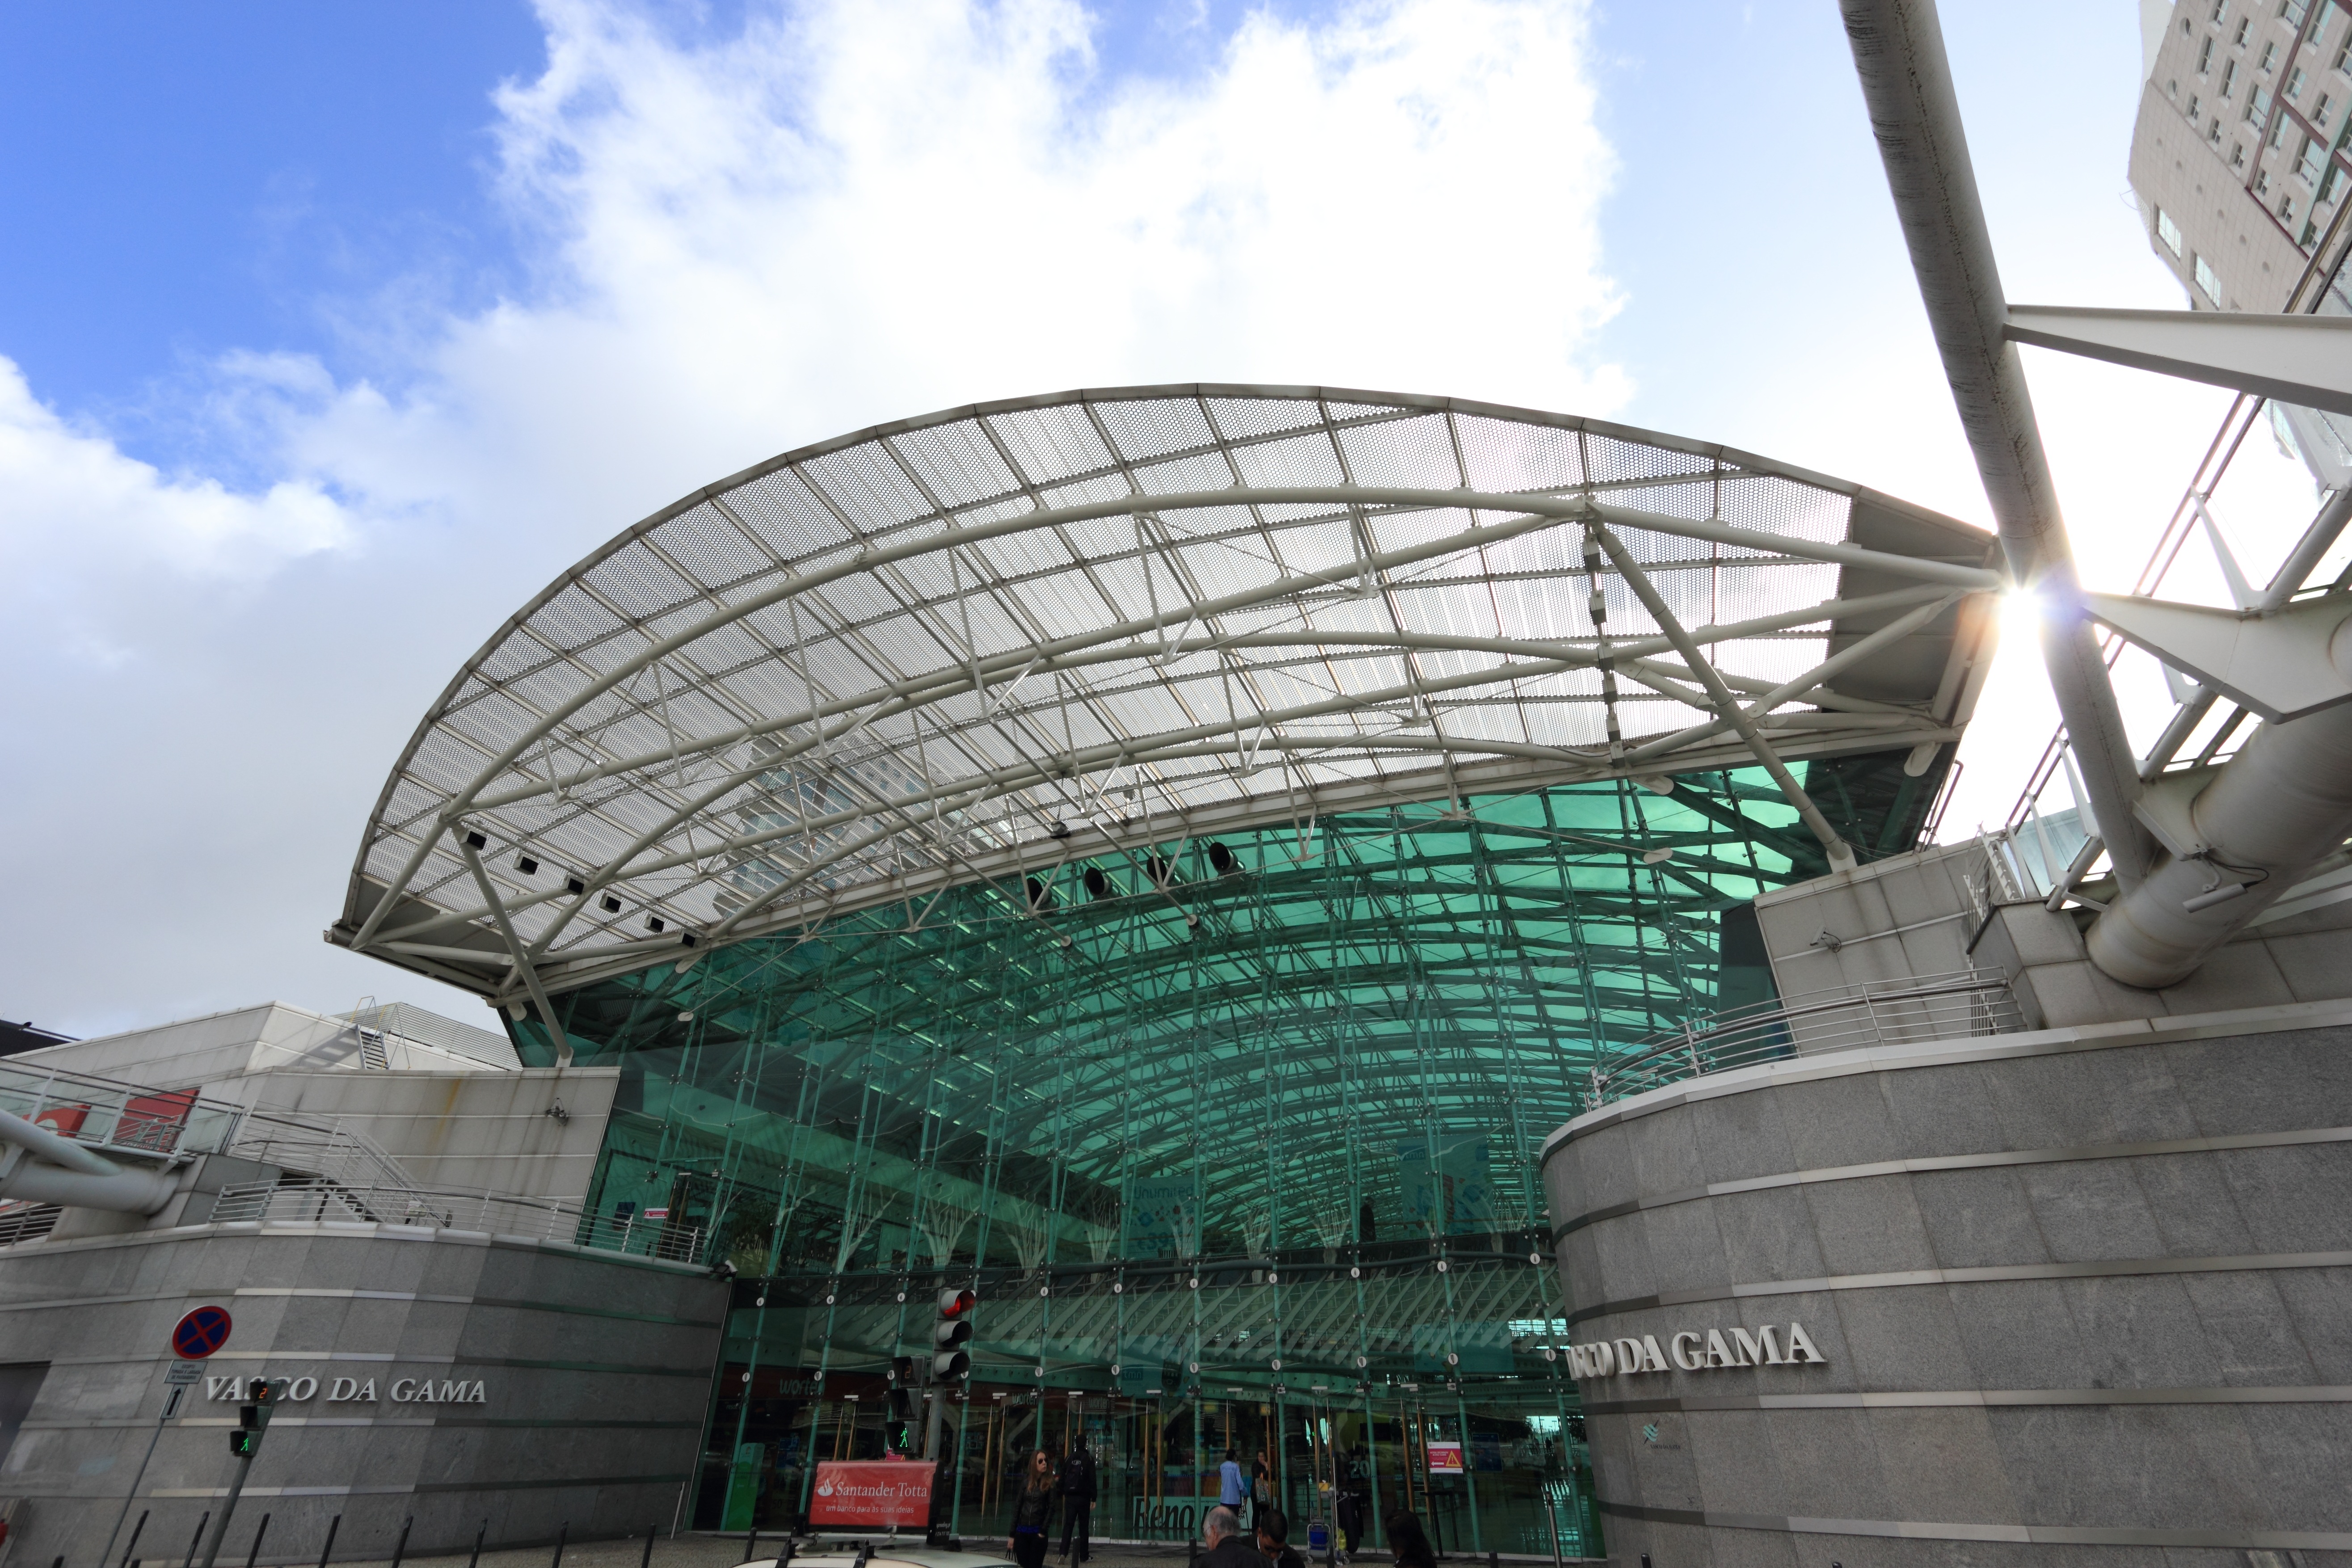
architecture, structure, entrance, shopping, stadium, arena, expo, portugal, mall, area, tourist attraction, dome, da, lisbon, vasco, gama, convention center, sport venue